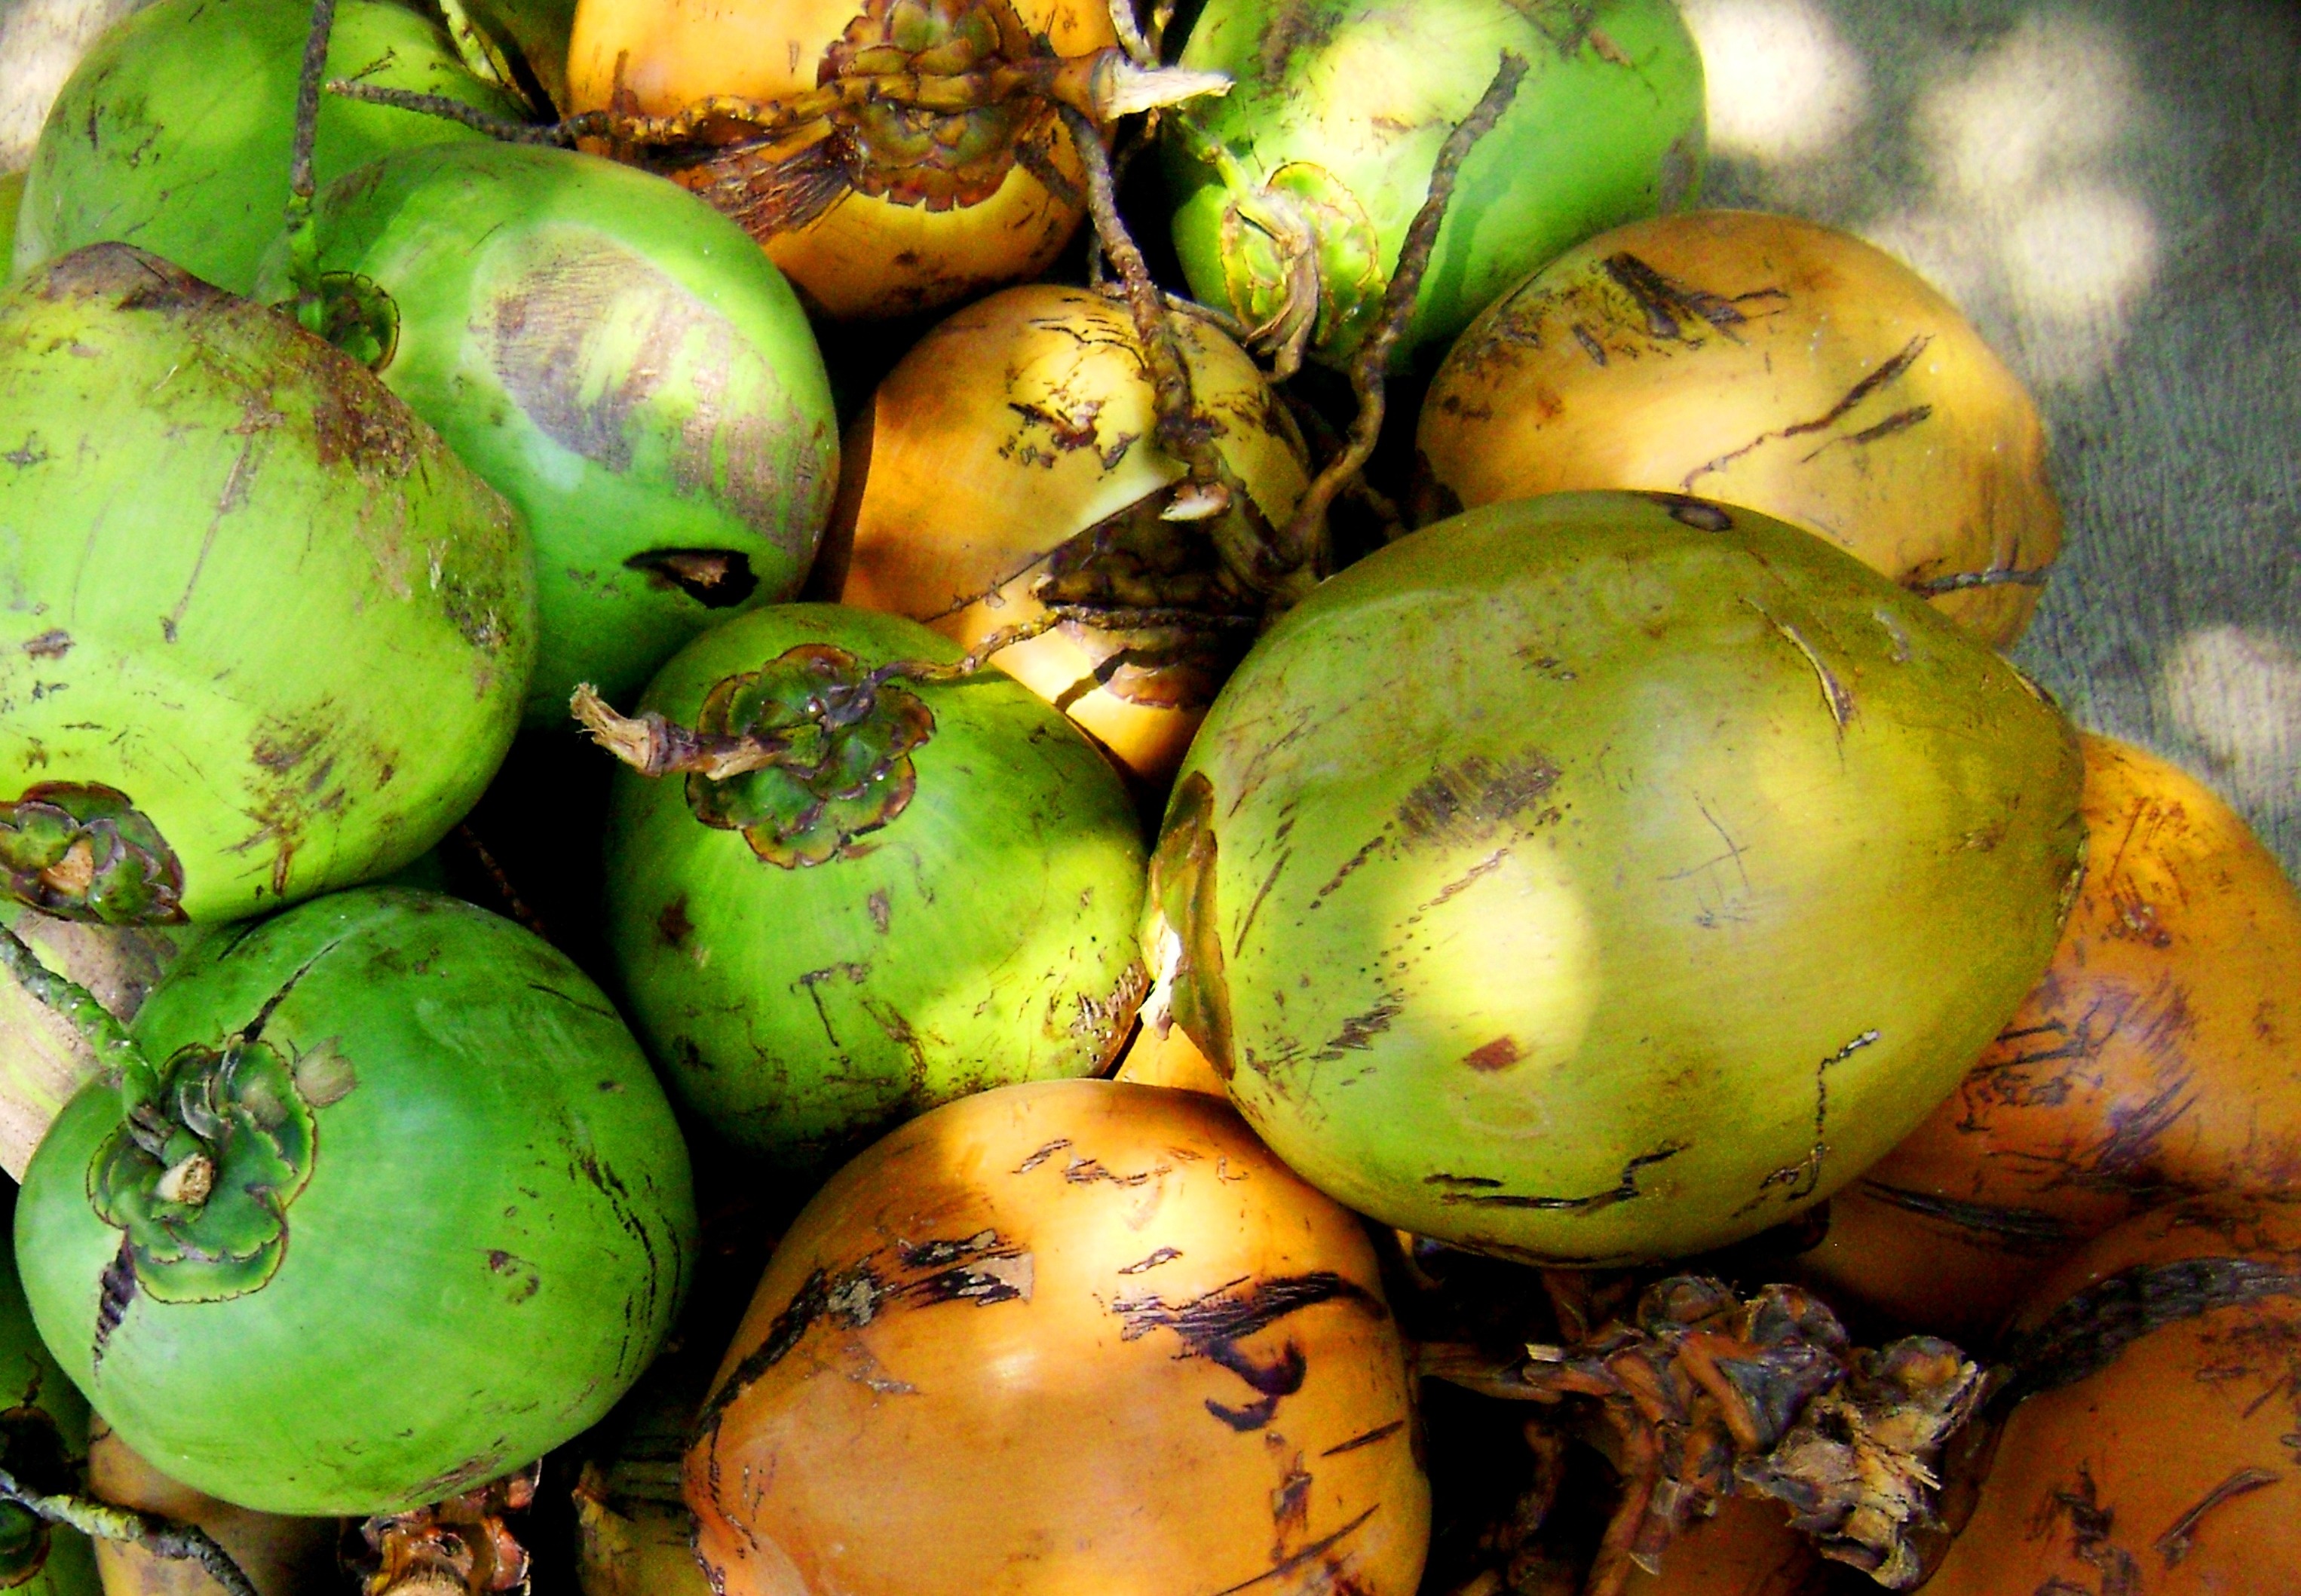
plant, fruit, food, green, produce, vegetable, tropical, fresh, gourd, coconut, fruits, indonesia, coconuts, flowering plant, land plant, buah, kelapa, hijau